Stevens–Dorn Farmstead

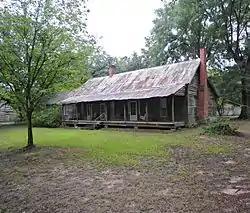
Stevens–Dorn Farmstead, August 2012

Stevens–Dorn Farmstead, also known as the Peter M. Dorn Homeplace, is a historic home and farmstead located near Saluda, Saluda County, South Carolina. The house was built in three phases between 1880 and 1900, and is a one-story, rectangular, frame dwelling. The house consists of 1 1/2 rooms, with three major front doors and one minor front door. Also on the property are a contributing woodshed/buggy house, smokehouse, corn crib, and barn, all built about 1880; and three brooder houses dated to about 1945.